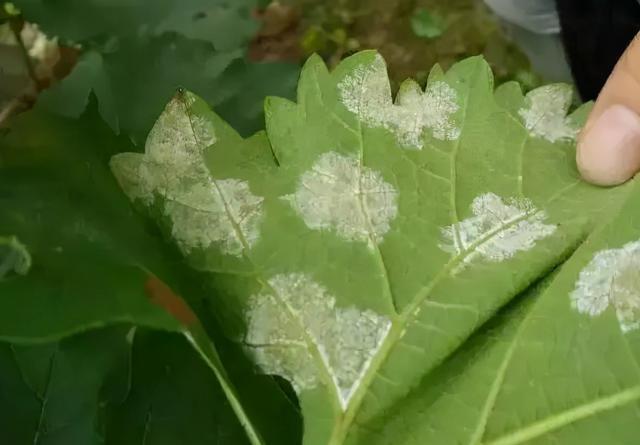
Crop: cherry
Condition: powdery_mildew